Godsbanen

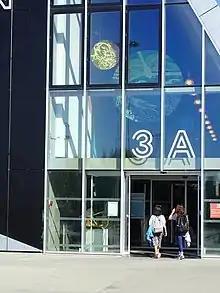
Main entrances to the cultural centre of Godsbanen

Beginning in 2009, the former goods station was renovated, the two warehouses was rebuilt and refurnished, and a new building was constructed in between. The new and old buildings now house the cultural centre of Godsbanen, opening on 30 March 2012, and organize a host of cultural arrangements and facilitates everyday cultural engagement for the citizens of Aarhus and surrounding suburbs. This includes theatre, dancing, music, film, artwork, printing, workshops, festivals and business networking. Since the opening of the centre, there has been a restaurant and café, at the center of the new building, but it has changed owners and concept several times. The former restaurant of Thorvalds (named after the original goods station's first manager Thorvald Engqvist) took over from Aarhus Folkekøkken (Aarhus Civic Kitchen) and is now replaced by Spiselauget. With slightly varying concepts, the restaurants has always focussed on sustainability and organic, seasonal and local produce.